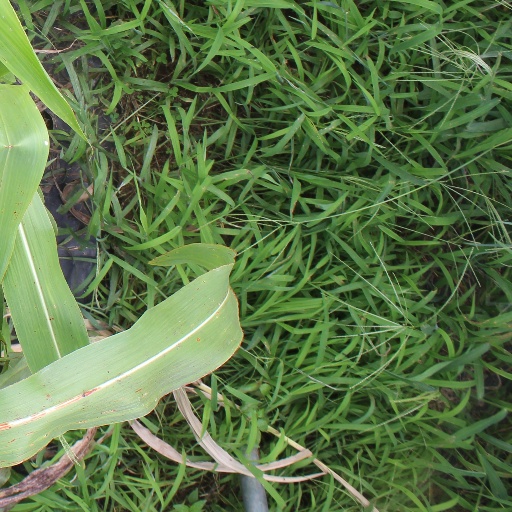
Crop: sorghum